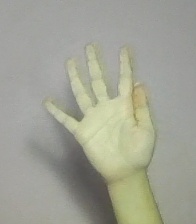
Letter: sheen